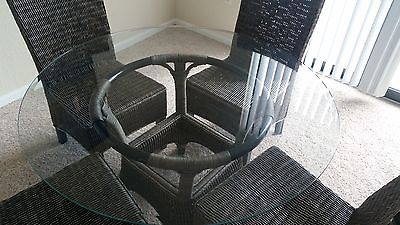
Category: table